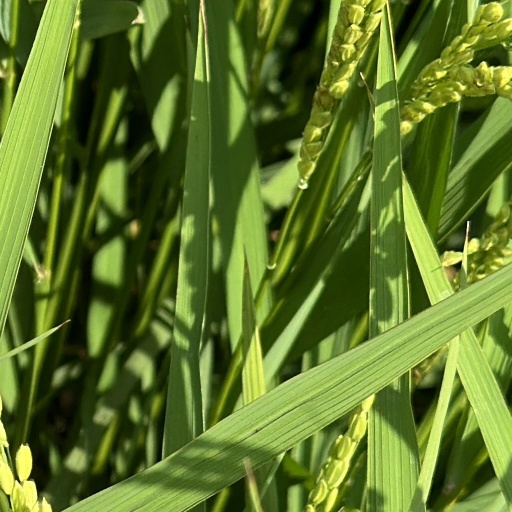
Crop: rice